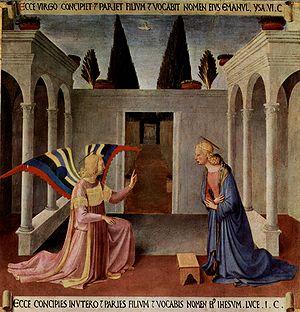
L'Armadio degli Argenti est une œuvre sur bois de Fra Angelico, exécutée entre 1451 et 1453 et conservée aujourd'hui au musée national San Marco de Florence.
La conception virginale est la doctrine biblique et coranique selon laquelle Marie a conçu le Christ tout en restant vierge.
L'Annonciation du musée San Marco est une œuvre de Fra Angelico et de ses assistants, un des éléments de la Vie du Christ, de l'Armoire des ex-voto d'argent de la Santissima Annunziata, en tempera et or sur bois de 123 × 123 cm, conservée au musée musée national San Marco de Florence.
Cette page traite du thème de l'Annonciation chez Fra Angelico, thème artistique cher de l'iconographie de la peinture religieuse chez Fra Angelico, moine de l'ordre des Dominicains vénérant particulièrement la Vierge Marie.
Saint François d'Assise, Scènes Franciscaines, est un opéra en trois actes et huit tableaux d'Olivier Messiaen. L'auteur commença le poème en 1975, à la suite d'une commande d'opéra de Rolf Liebermann pour l'Opéra de Paris. La musique fut écrite de 1975 à 1979, l'orchestration et la copie des huit partitions d'orchestre des huit tableaux furent réalisées de 1979 à 1983.